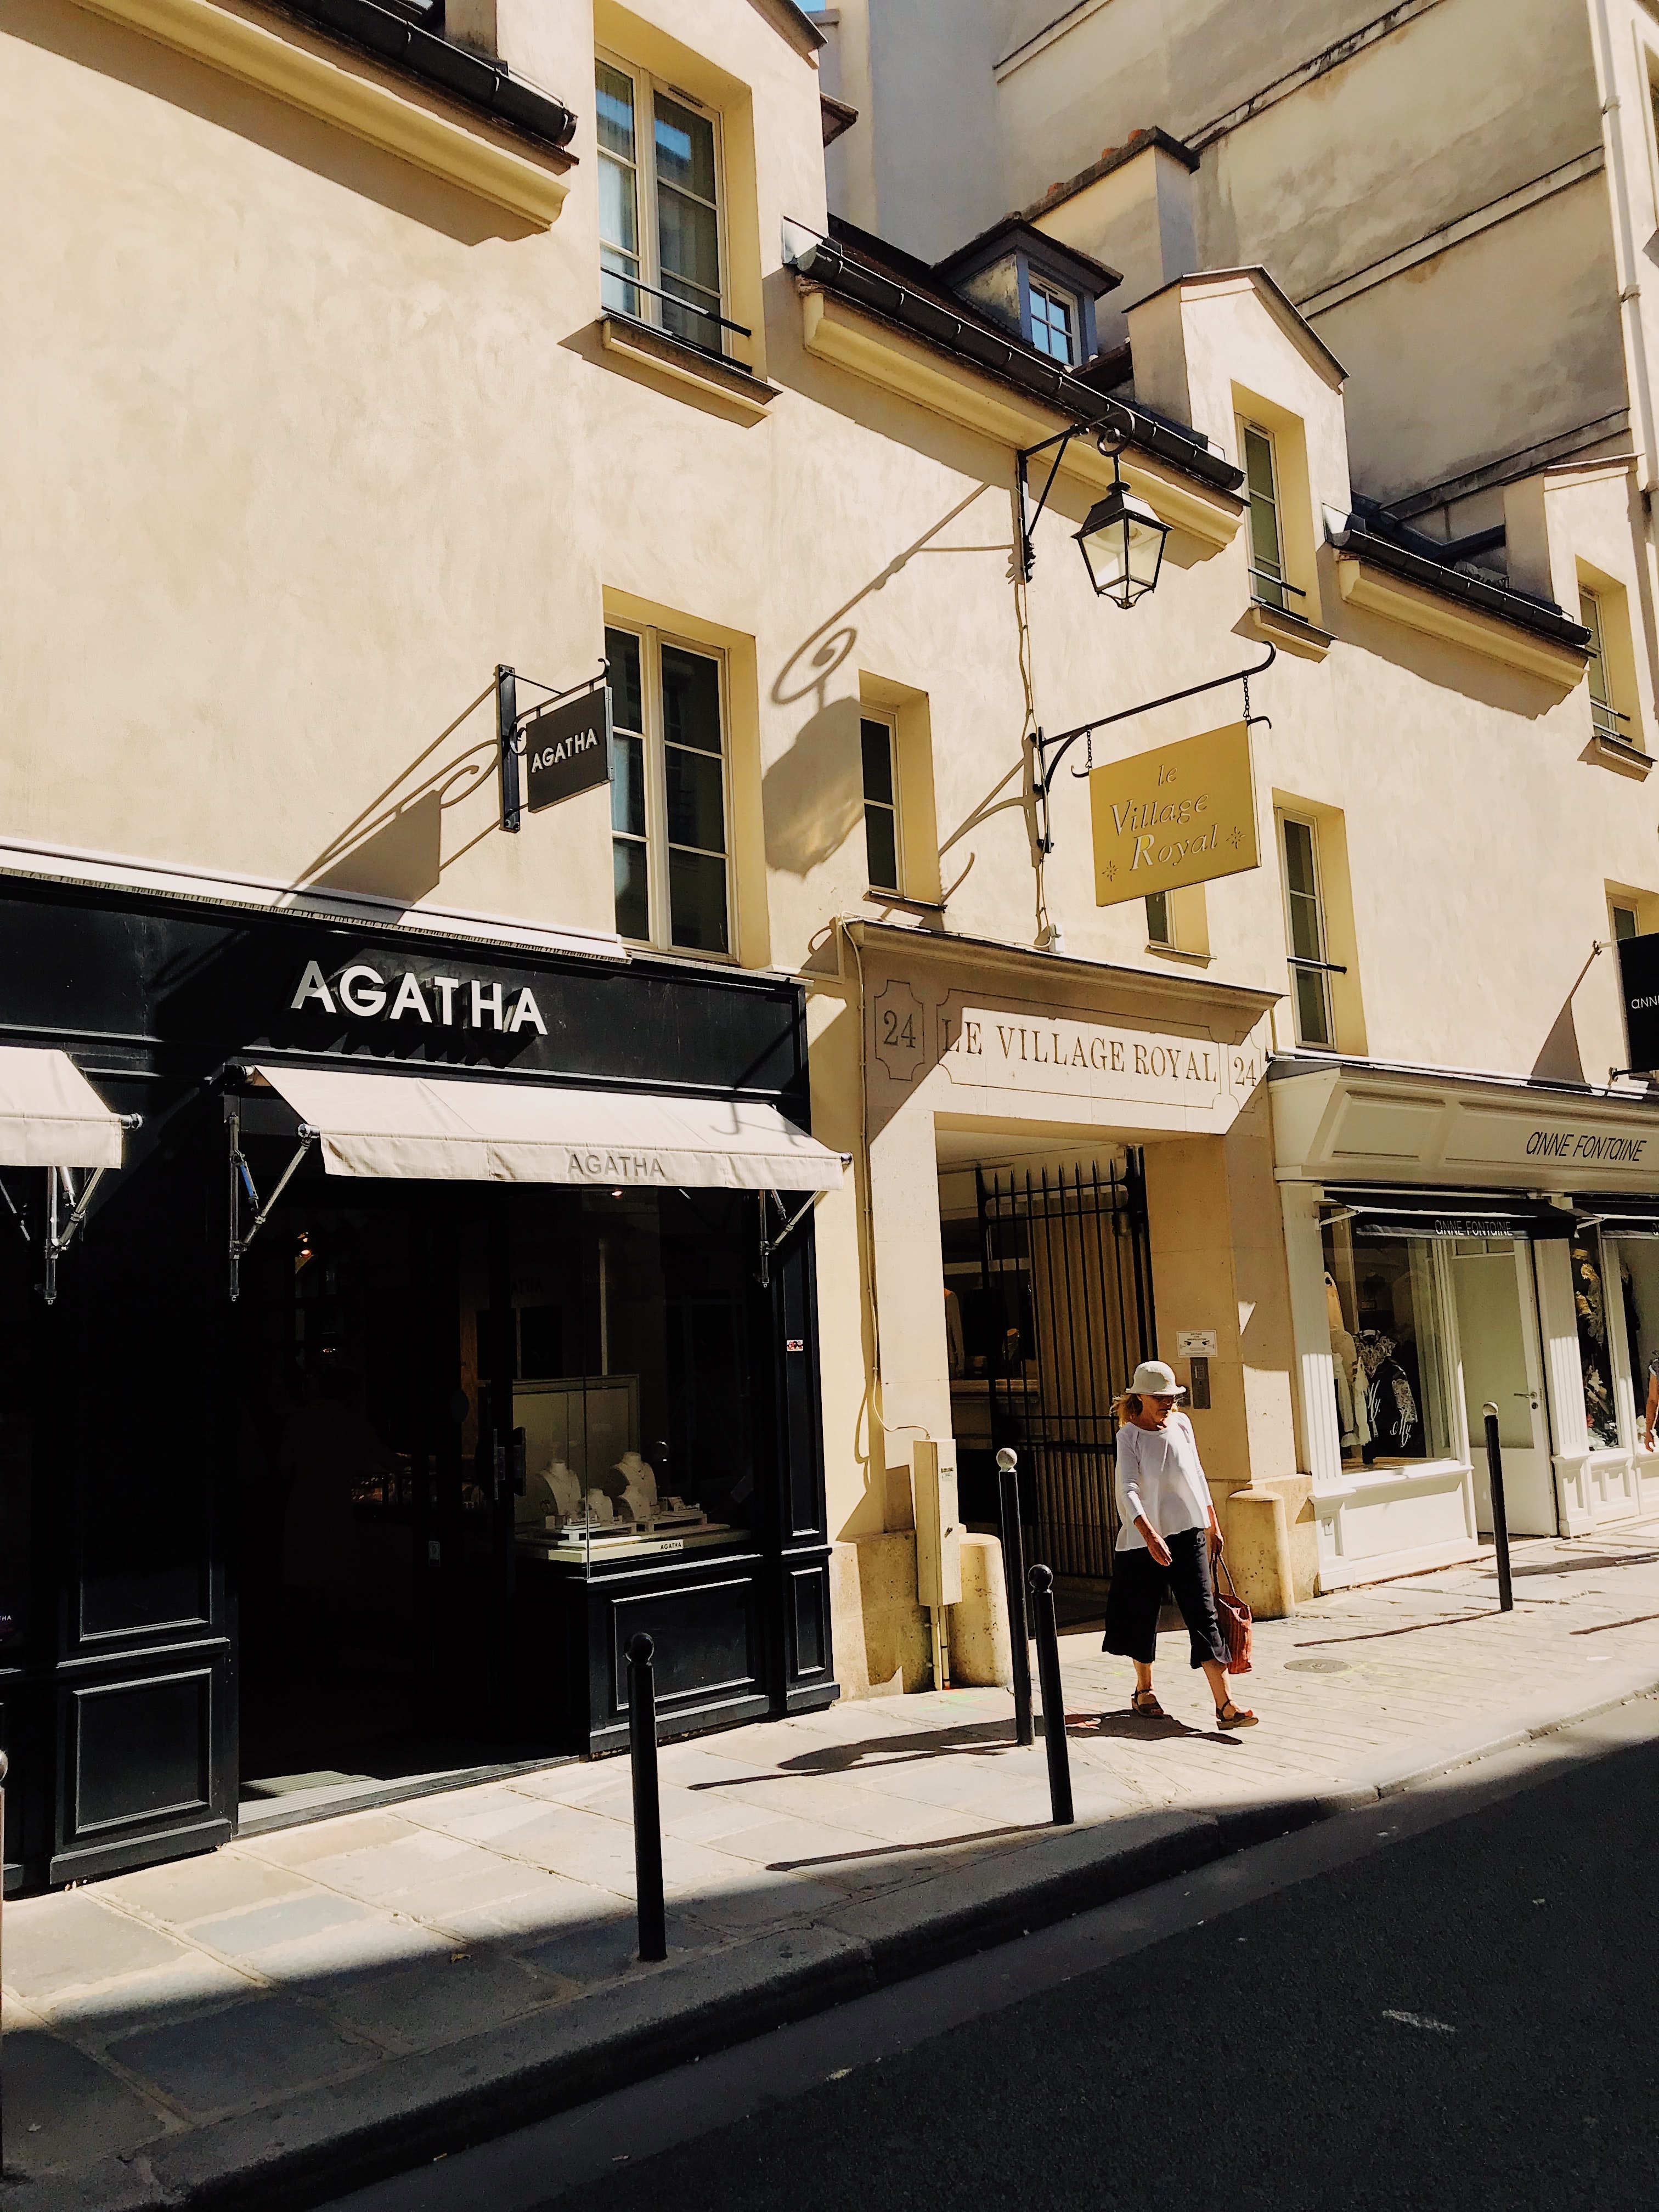
building, architecture, town, neighbourhood, urban area, street, house, facade, city, mixed use, real estate, home, window, photography, restaurant, road, downtown